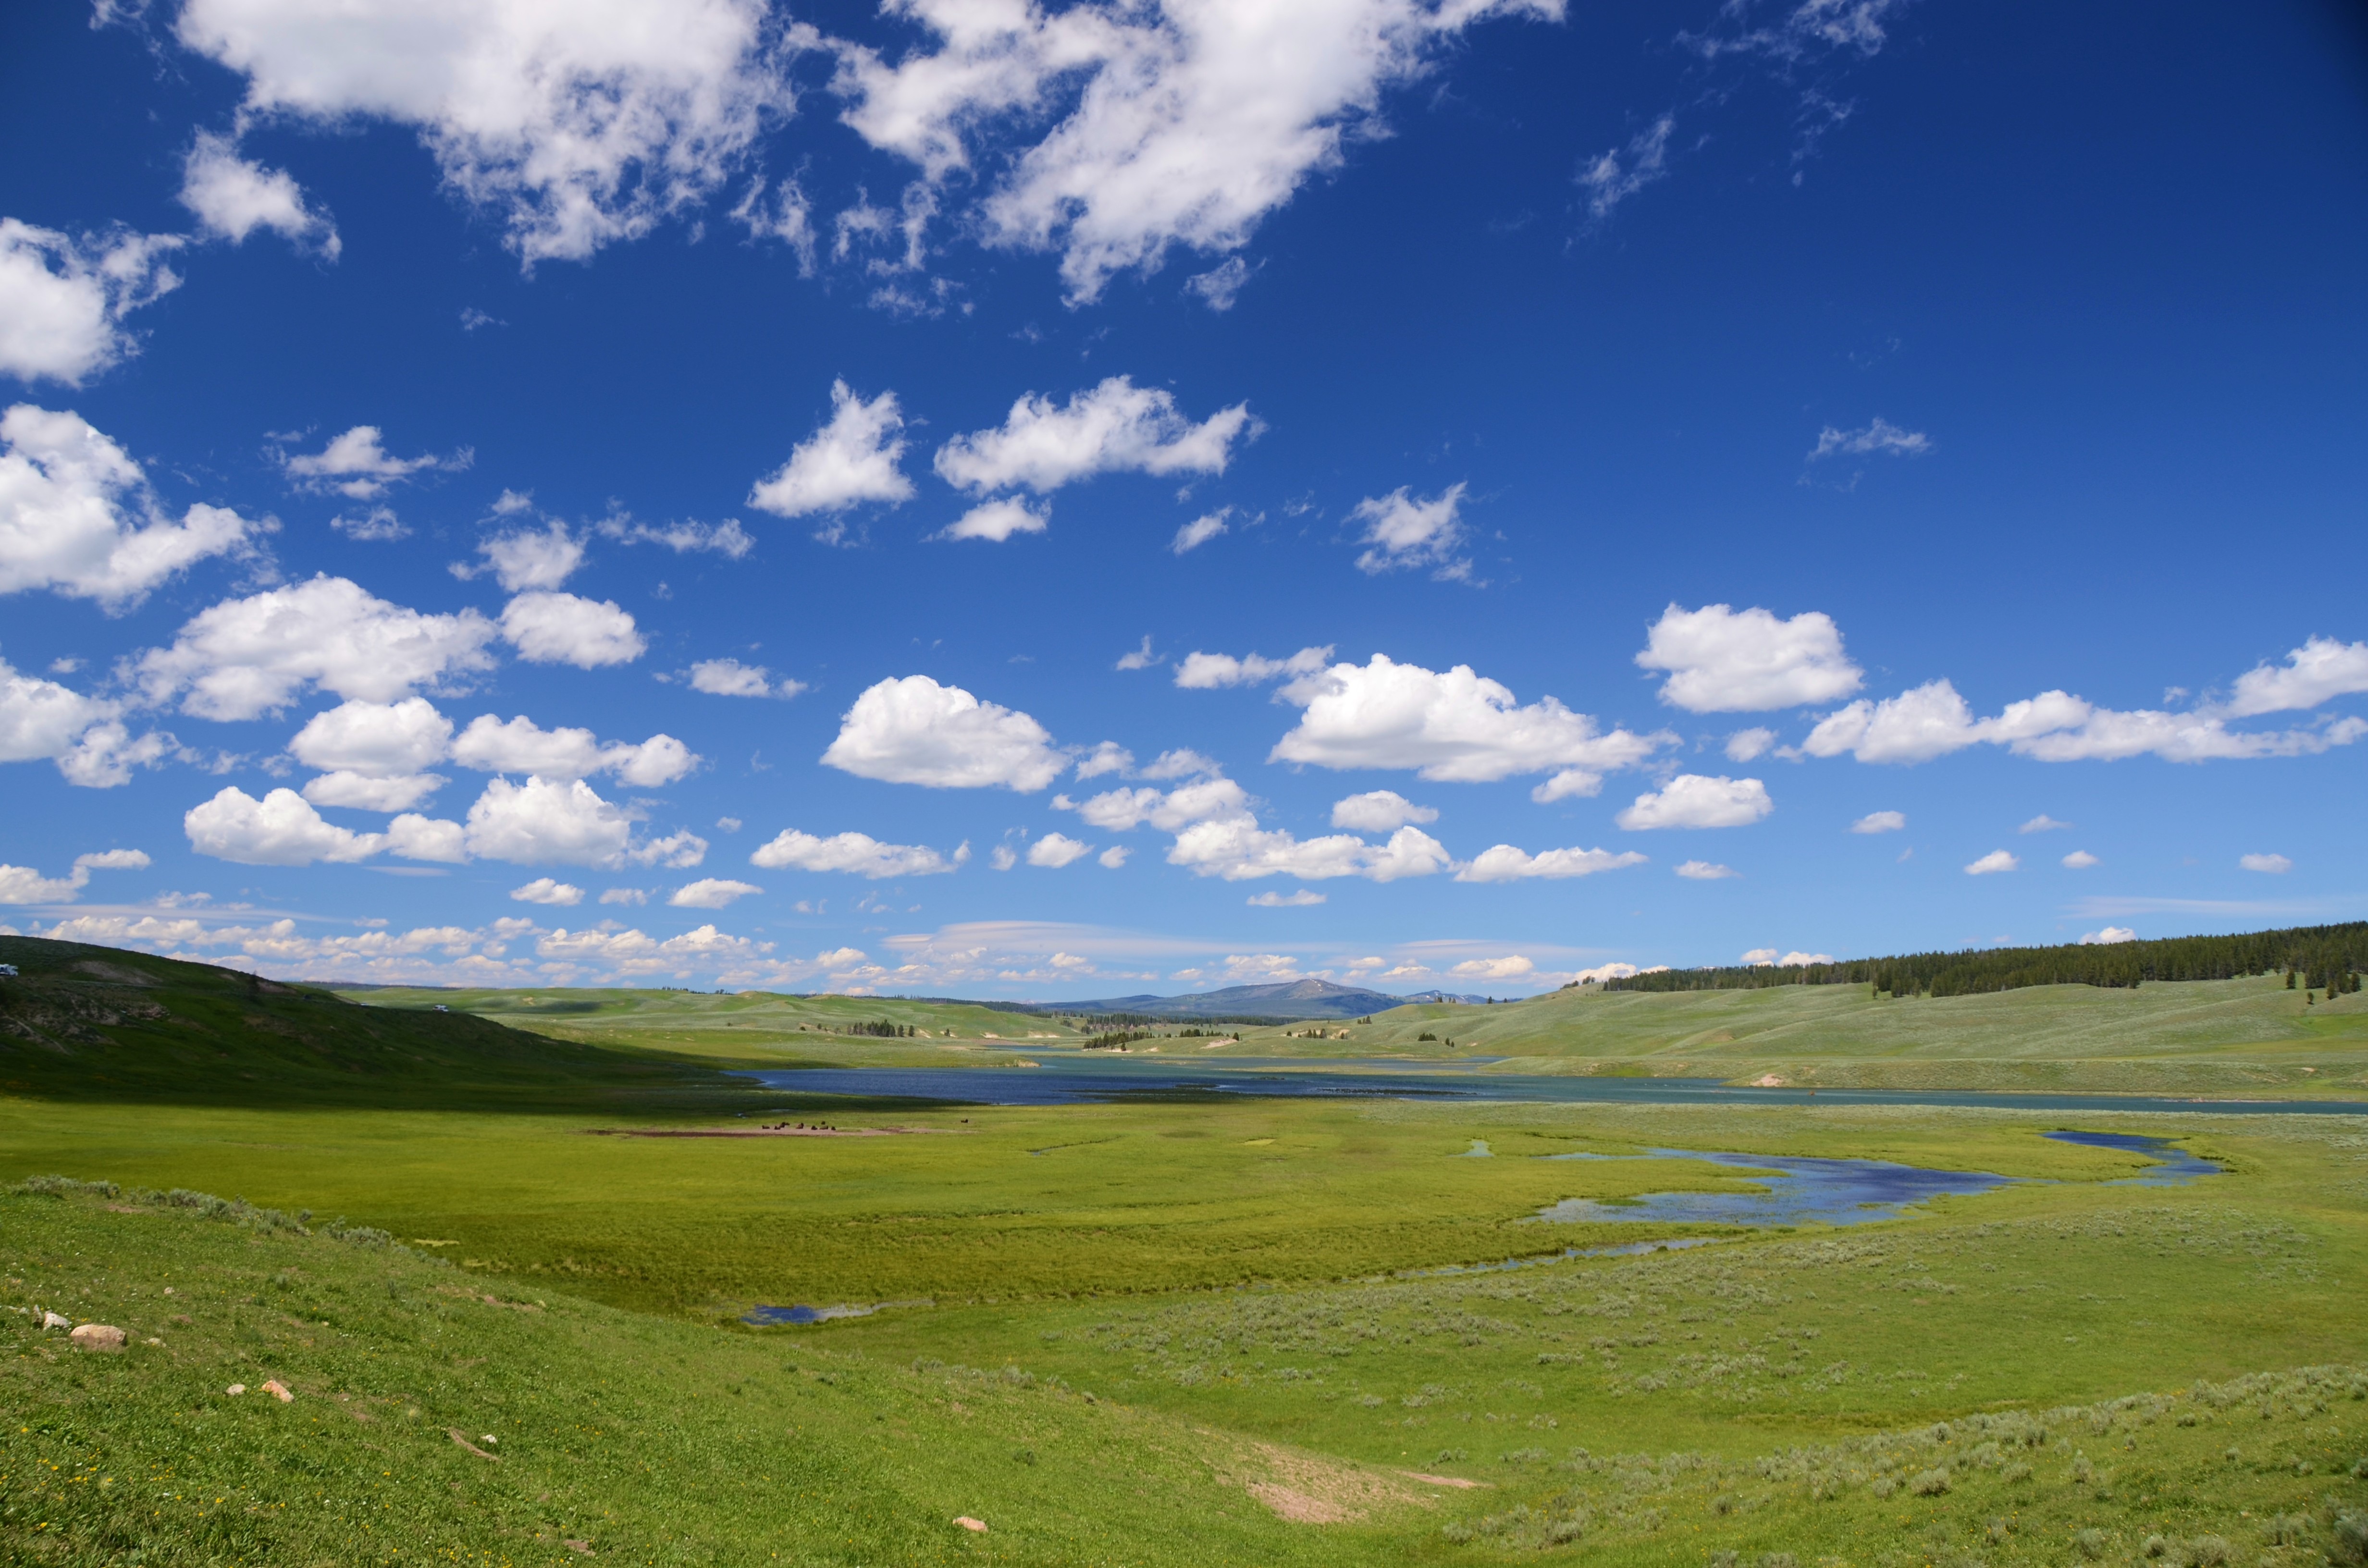
landscape, water, nature, grass, horizon, marsh, mountain, cloud, sky, field, meadow, prairie, hill, valley, mountain range, panorama, panoramic, green, pasture, scenery, blue, colorful, plain, yellowstone, graze, places of interest, clouds, mountains, grassland, wetland, plateau, wide, bison, habitat, loch, wyoming, ecosystem, yellowstone national park, steppe, rural area, landform, natural environment, geographical feature, mountainous landforms, sport venue, hayden valley, usa tourist attraction